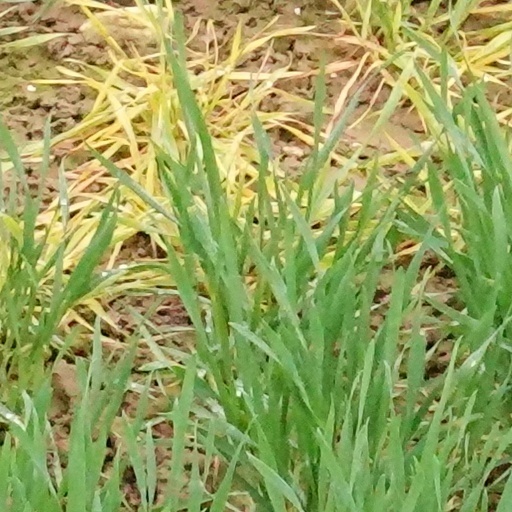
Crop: wheat